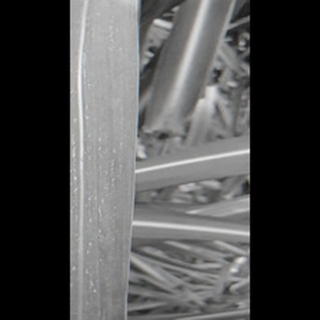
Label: sugarcane_mosaic